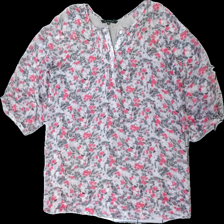
View: front
Type: Blouse
Category: Ladies
Brand: Not in the list
Brand text on label: G2 woman
Colors: White, Grey, Pink
Material: 44% polyester 56% cotton
Pattern: Floral print
Cut: Regular
Size: XL
Season: All
Stains: Major
Damage location: middle center
Damage 2: fläck arm
Damage 2 location: middle right
Price range: <50
Recommended usage: Export
Description: blommig blus med fläck på arm